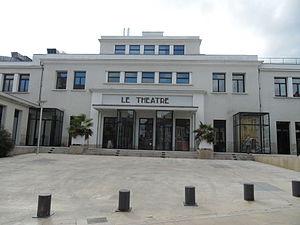
Le théatre d'Auxerre
Ce tableau présente la liste de tous les monuments historiques classés ou inscrits dans la ville d'Auxerre, dans le département de l'Yonne, en France.